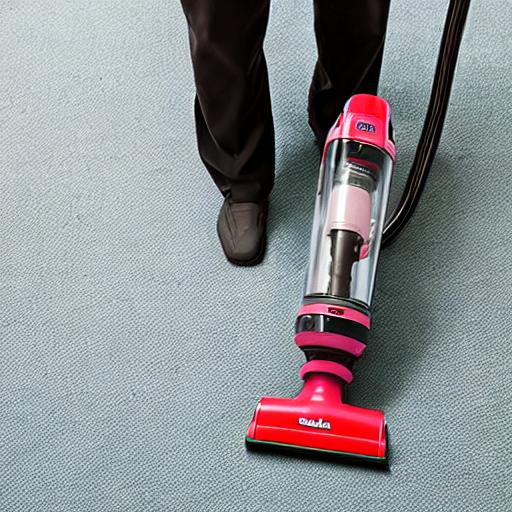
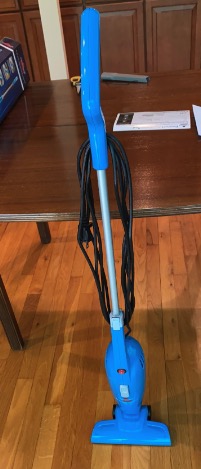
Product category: items_vacuum
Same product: no